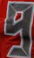
Number: 9